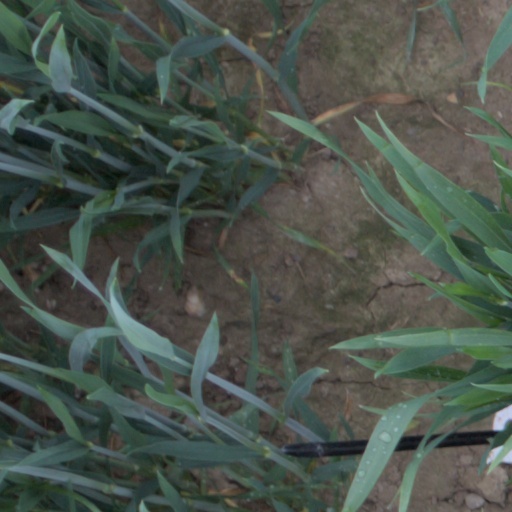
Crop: wheat